Earlswood Town F.C.

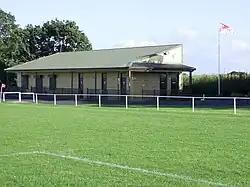
The Pavilions on Malt House Lane

The club moved to Lady Lane in Earlswood in 1966, before relocating to the Pavilions on Malt House Lane in 1970. In 2010 the club moved to Pilkington XXX's Triplex Ground in Kings Norton in order to be meet the ground grading criteria to be promoted to the Midland Combination Premier Division. In 2012 the club relocated to Studley's Beehive ground, and played the 2013/14 season at Bromsgrove Sporting's Victoria Ground before later returning to the Pavilions ground.